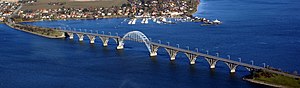
Dronning Alexandrines Bro / Galleri
Dronning Alexandrines Bro er en buebro, der spænder over Ulvsund med fæste ved Kalvehave på Sjælland og Koster på Møn, og er beliggende i Vordingborg Kommune. Den åbnedes for trafik den 30. maj 1943 og har fået navn efter Christian 10.s dronning Alexandrine. Den erstattede en tidligere færgerute 'Kalvehave – Koster'. Projekteringen er udført af Anker Engelund. Broen er 746 meter lang. Gennemsejlingsfaget er 127,5 meter bredt og gennemsejlingshøjden er 26 meter. Broens navn skyldes, at Dronning Alexandrine deltog ved indvielsen af broen den 30. maj 1943. Broen kaldes dog også for Ulvsundbroen eller Mønbroen.